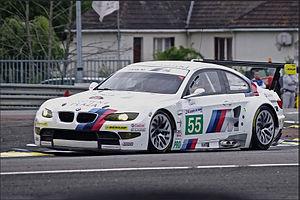
Photographie de la BMW M3 GT2 d'Augusto Farfus, de Jorg Müller et de Dirk Werner aux 24 Heures du Mans 2011
Augusto Célestino Farfus dos Santos Júnior, plus couramment appelé Augusto Farfus, est un pilote automobile brésilien. Il a remporté quinze victoires en Championnat du monde des voitures de tourisme, a terminé à deux reprises troisième du championnat du monde et est devenu vice-champion Deutsche Tourenwagen Masters en 2013.